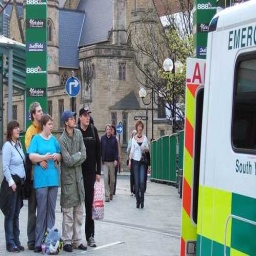
Label: ambulance